Xizhimen station

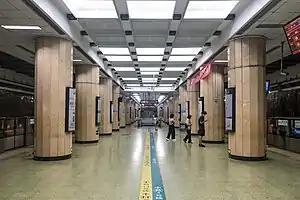
Line 2 platform300pxLine 4 platform300pxLine 13 platform

Xizhimen station is an interchange station for Line 2, Line 4 and Line 13 of the Beijing Subway. Just outside this station is Beijing North railway station.